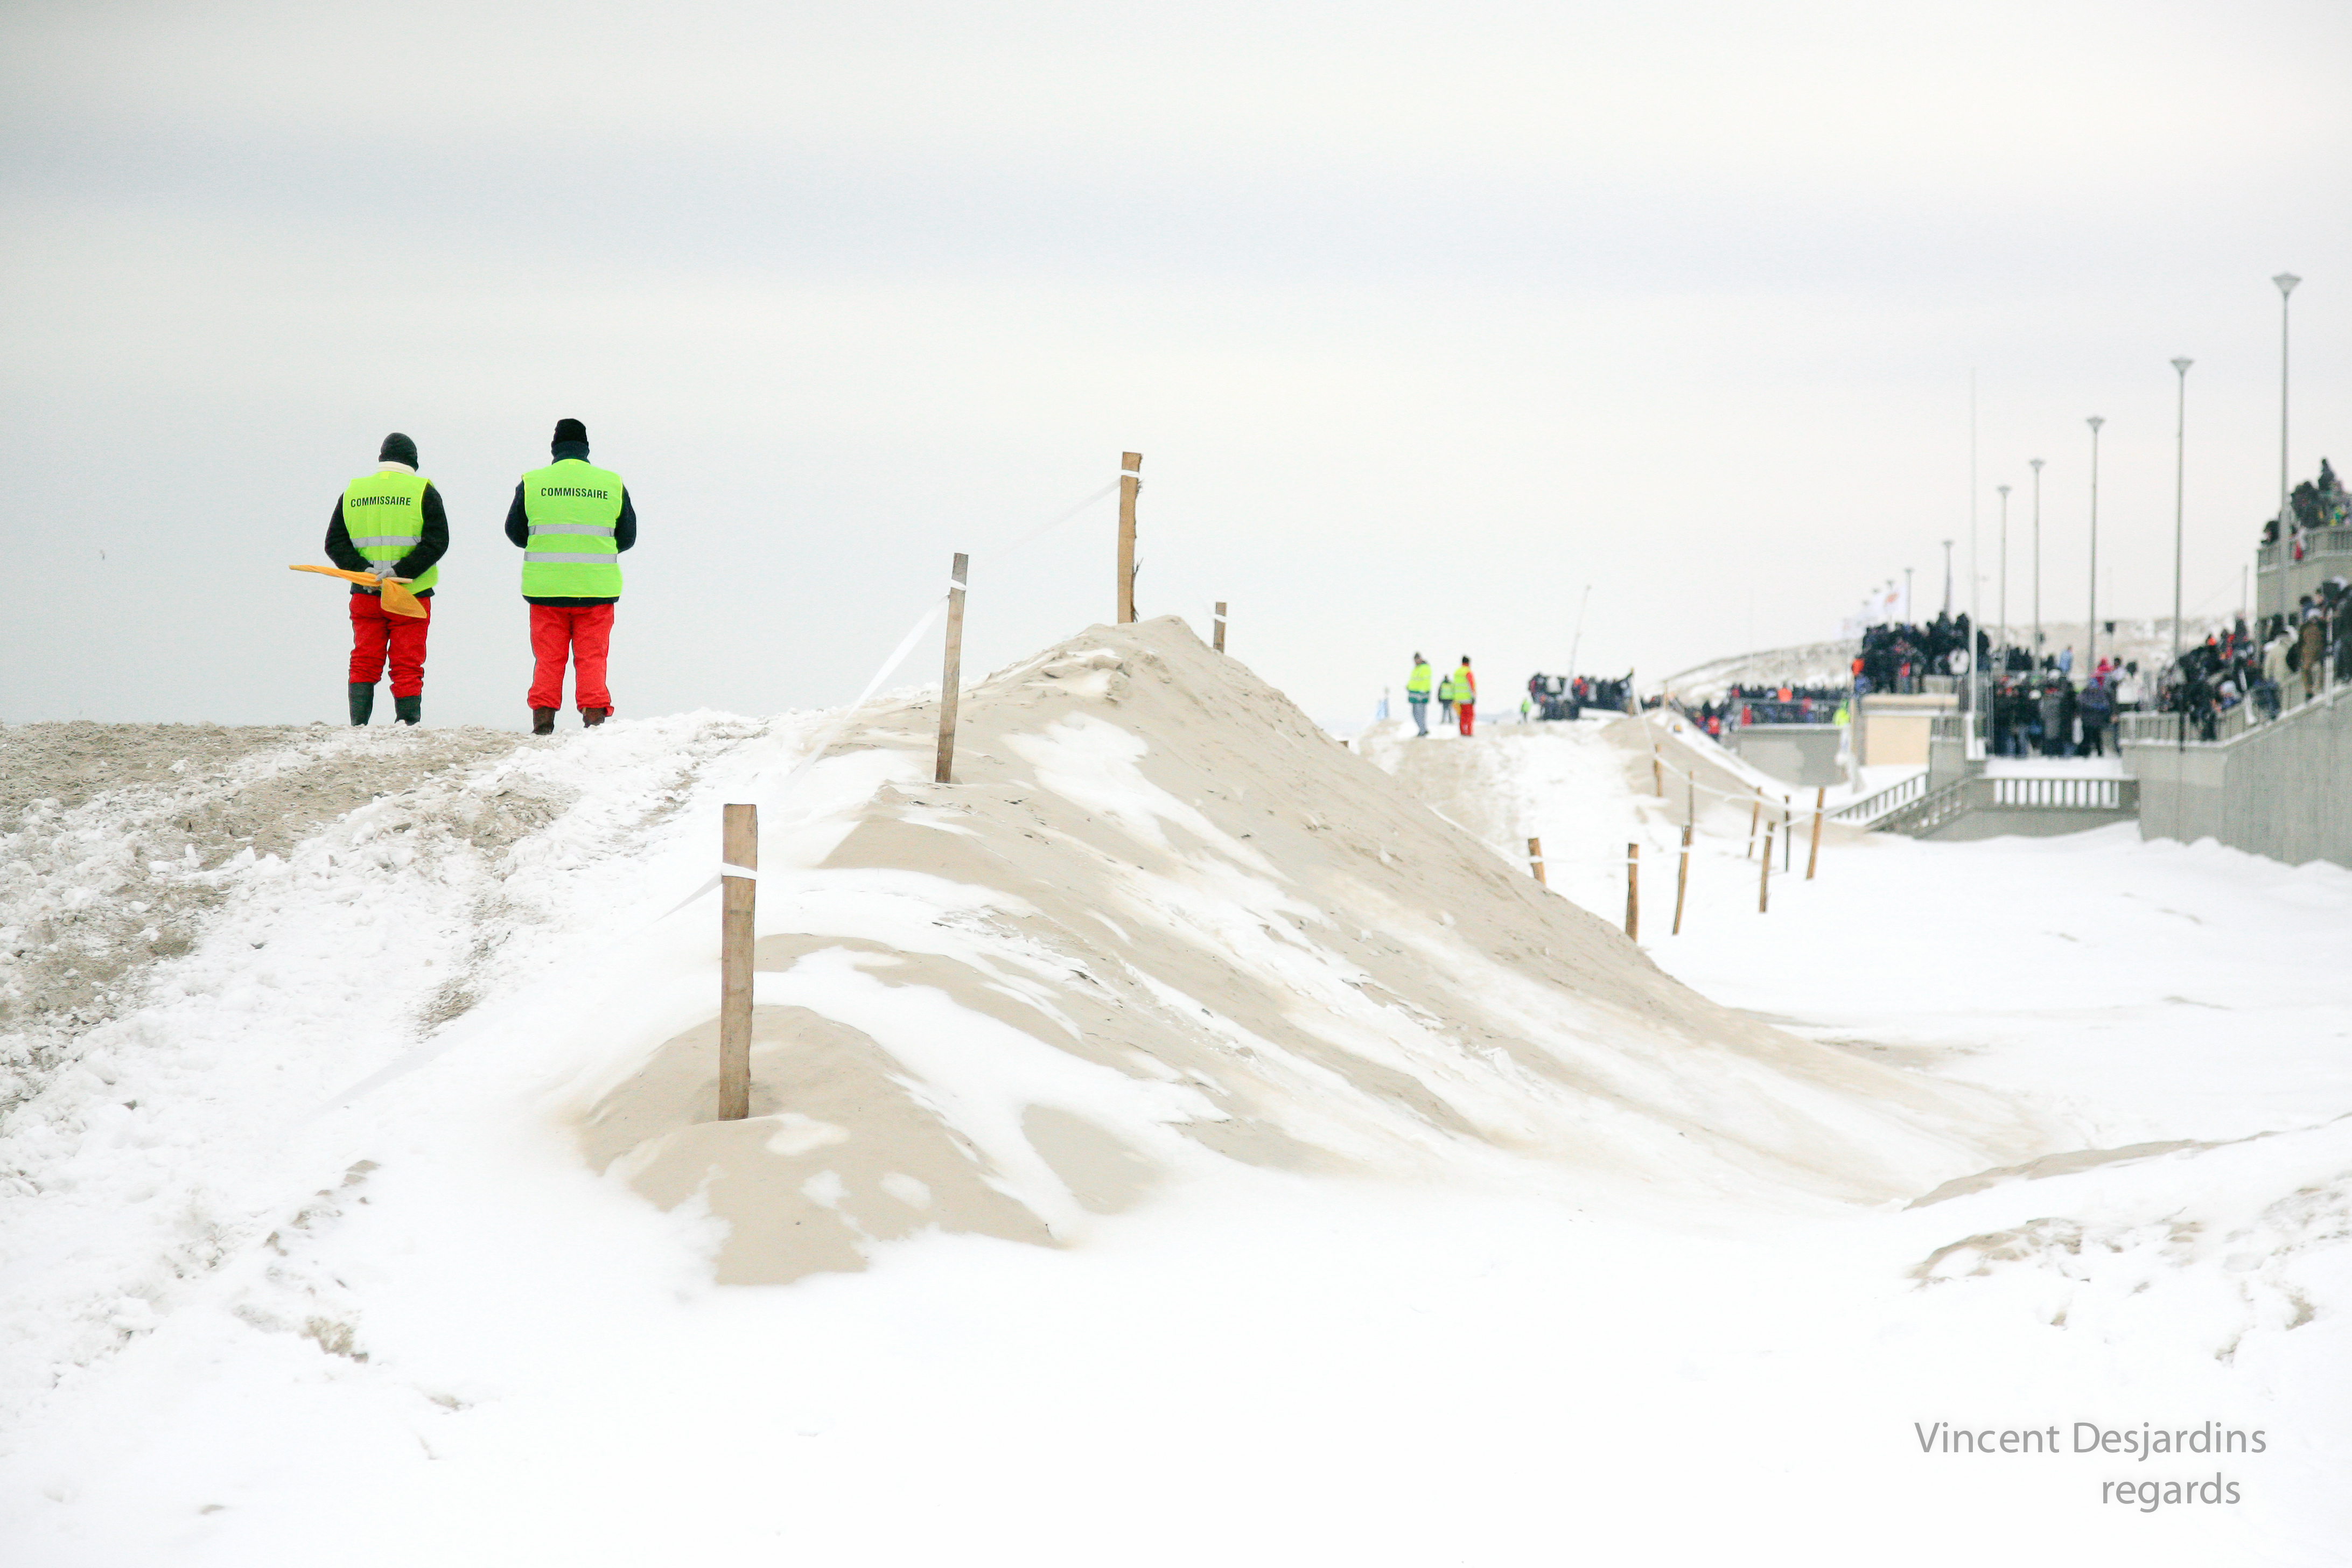
beach, sand, snow, winter, france, weather, snowboard, season, winter sport, strand, plage, ski, playa, piste, canon5d, enduro, ef24105mmf4lisusm, pasdecalais, cotedopale, stellaplage, enduropale, spectateur, commissaire, commissairedecourse, ski equipment, geological phenomenon